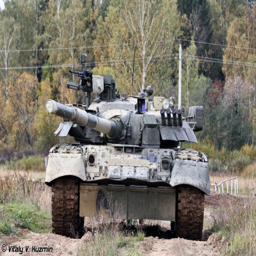
preparation of person to the annual inspection